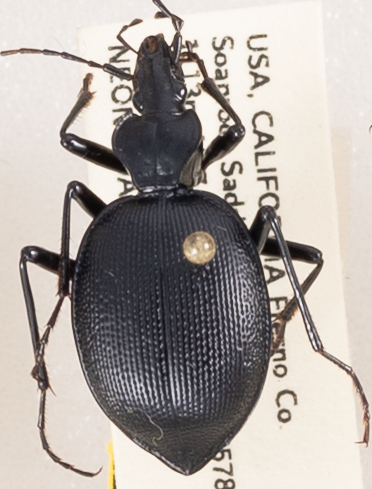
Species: Scaphinotus oreophilus
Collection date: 2019-05-08
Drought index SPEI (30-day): -0.8
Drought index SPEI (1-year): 0.212
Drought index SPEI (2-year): -0.24